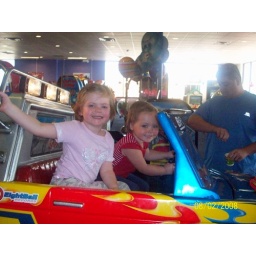
the girls are in the monster truck ride